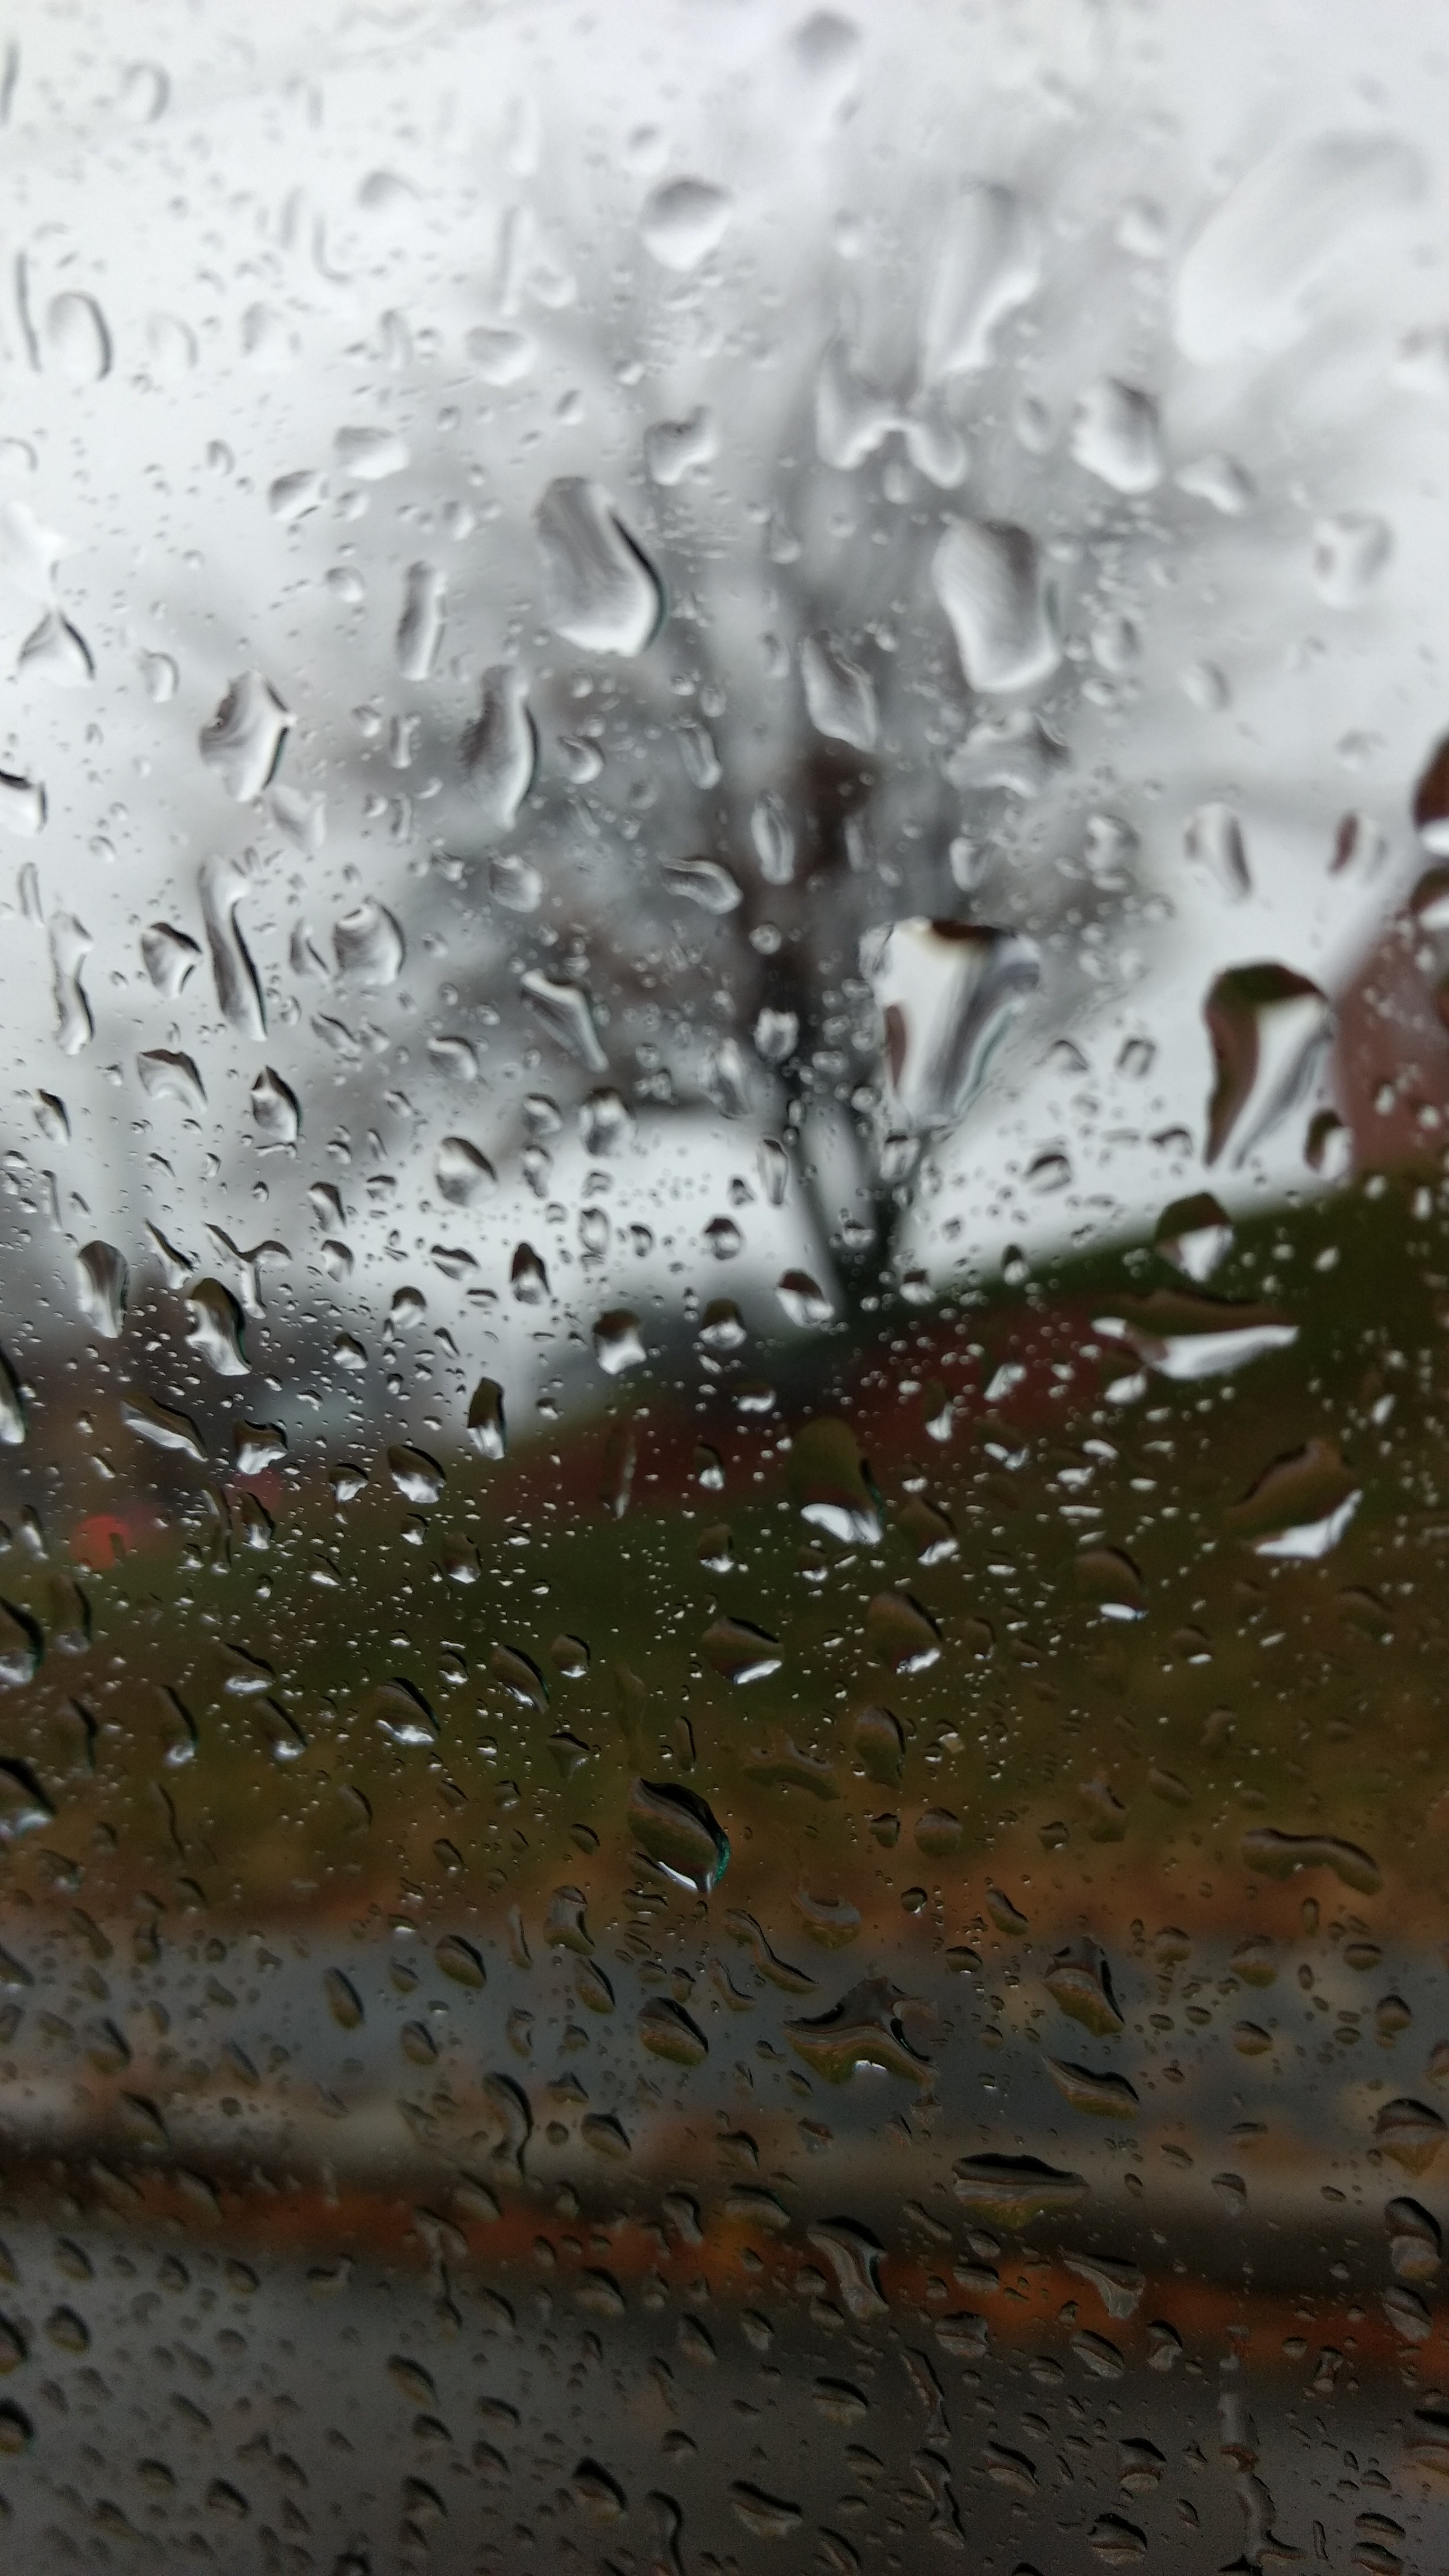
water, snow, winter, drop, rain, leaf, ice, reflection, weather, soil, season, close up, freezing, macro photography